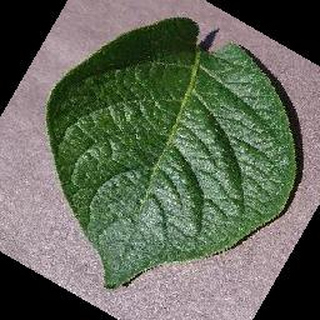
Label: healthy_potato